Guerra de Titanes (2001)

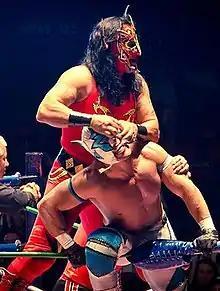
Psicosis (in red) teamed with his "Los Vipers" team mates at the show

"Guerra de Titanes" (2001) ("War of the Titans") was the fifth "Guerra de Titanes" professional wrestling show promoted by AAA. The show took place on November 23, 2001 in Mexico City, Mexico. The Main event featured a "Four Way" Elimination "Lucha de Apuestas" which meant that the loser would have his hair shaved off. The participants were Heavy Metal lost to Perro Aguayo Jr., Héctor Garza and Latin Lover, who had all competed in the main event of "Guerra de Titanes" 2000 as well.